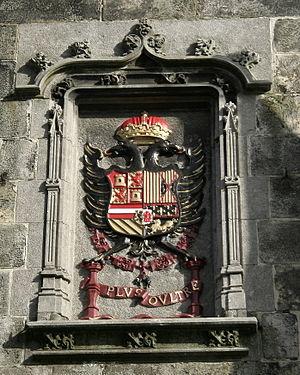
Binche (Belgique), blason de Charles Quint et sa devise sculptée sur la façade de l'hôtel de ville.
Binche [bɛ̃ʃ] est une ville francophone de Belgique située en Région wallonne dans la province de Hainaut. Elle est célèbre pour son carnaval et son patrimoine architectural. Binche est située dans la région du Centre sur l'axe reliant les villes de Mons et de Charleroi.
L’hôtel de ville de Binche est situé sur la Grand-Place de Binche. Son beffroi, classé depuis le 15 janvier 1936, relève du Patrimoine majeur de Wallonie et fait partie des beffrois de Belgique et de France classés au patrimoine mondial de l'Unesco depuis le 1ᵉʳ décembre 1999.